Guadix Cathedral

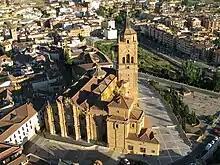
Cathedral from the air

Besides Siloé, Francisco Roldán, Francisco Antero, and others were involved in designing the new cathedral. Siloé planned the main chapel in a Renaissance style, with an alternation of straight lines and curves, with profuse decoration in the classical style and highly developed entablature. Juan de Arredondo was appointed master builder.